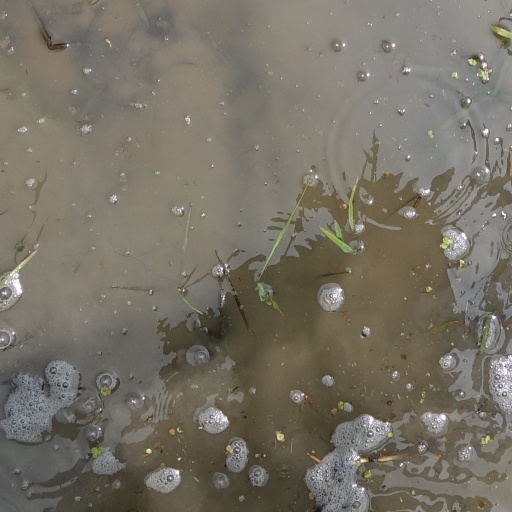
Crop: rice